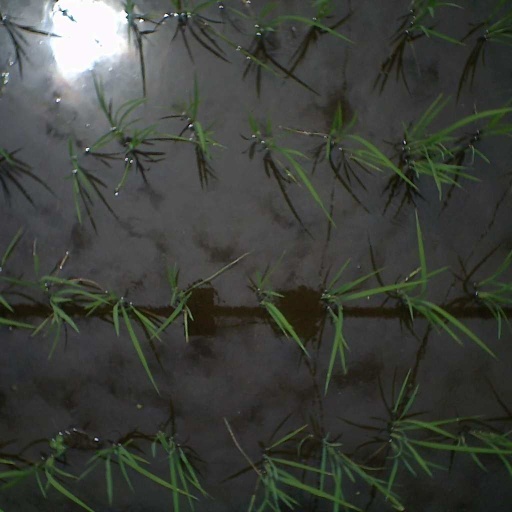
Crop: rice